Rowland Hill (MP)

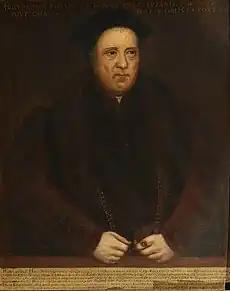
Portrait of the Rt Hon. Sir Rowland Hill MP

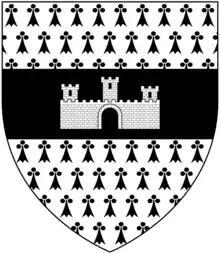
Hill coat of arms

Sir Rowland Hill (Hyll or Hylle or Hull or Hall) of Soulton ( 1495–1561), was the publisher of the Geneva Bible, thus being dubbed "The First Protestant Lord Mayor of London", an office he held for 1549/50.